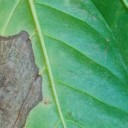
Label: Phoma